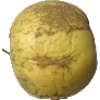
Label: Apple Golden 1